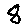
Label: 8